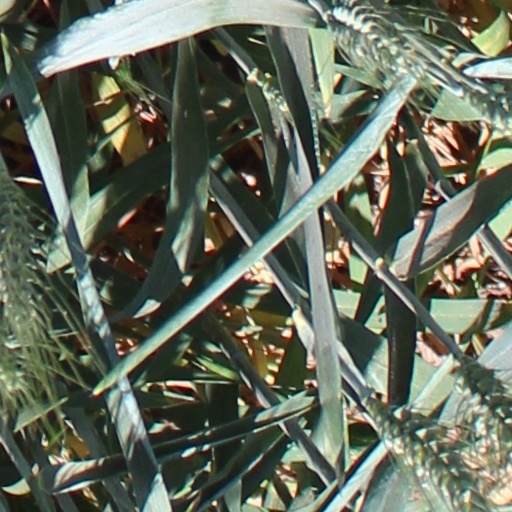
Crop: wheat